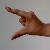
The image shows a hand gesture representing the letter 'Z' in Indian Sign Language.